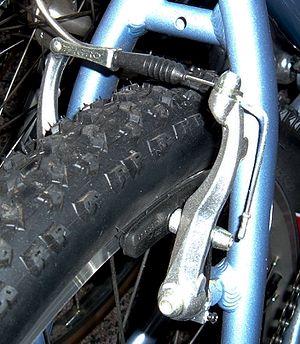
Une bicyclette, ou un vélo, est un véhicule terrestre à propulsion humaine entrant dans la catégorie des cycles et composé de deux roues alignées, qui lui donnent son nom. La force motrice est fournie par son conducteur, en position le plus souvent assise, par l'intermédiaire de deux pédales entraînant la roue arrière par une chaîne à rouleaux.